28th (Thames and Medway) Anti-Aircraft Brigade

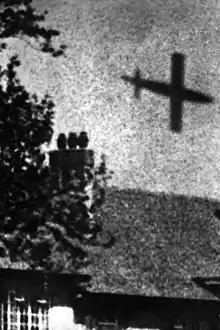

The "Luftwaffe" began a new bombing campaign against London in early 1944 (the Baby Blitz). By now the night fighter defences, the London Inner Artillery Zone and Thames Estuary defences were well organised and the attackers suffered heavy losses for relatively small results. More significant were the V-1 flying bombs, codenamed "Divers", which began to be launched against London from northern France soon after D-Day. These presented AA Command's biggest challenge since the Blitz. Defences had been planned against this new form of attack (Operation Diver), but it presented a severe problem for AA guns. Anti-aircraft gunners found that such small fast-moving targets were very difficult to hit. The cruising altitude of the V-1, between , was just above the effective range of light anti-aircraft guns, and just below the optimum engagement height of heavier guns. The altitude and speed were more than the rate of traverse of the standard British QF 3.7-inch mobile gun could cope with. The static version of the QF 3.7-inch, designed for use on a permanent, concrete platform, had a faster traverse. The cost and delay of installing new permanent platforms for the guns was avoided by the use of temporary platforms devised by the REME and made from railway sleepers and rails. This was found to be adequate for the static guns, making them considerably easier to re-deploy as the V-1 threat changed. They were known as 'Pile Platforms' after General Pile. After two weeks' experience of the V1 threat AA Command carried out a major reorganisation, stripping guns from the London IAZ and other parts of the UK and repositioning them along the south coast. In total 600 guns, 23,000 crew and support personnel and over 30,000 tons of ammunition were moved to the south coast in three days. Here they targeted V-1s coming in over the English Channel, where a downed V-1 would cause no damage.